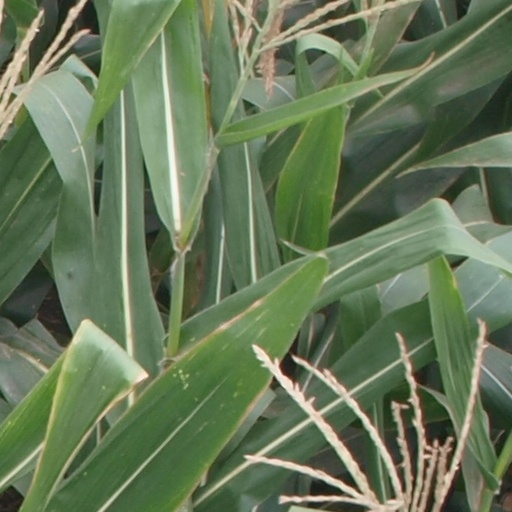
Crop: maize; corn